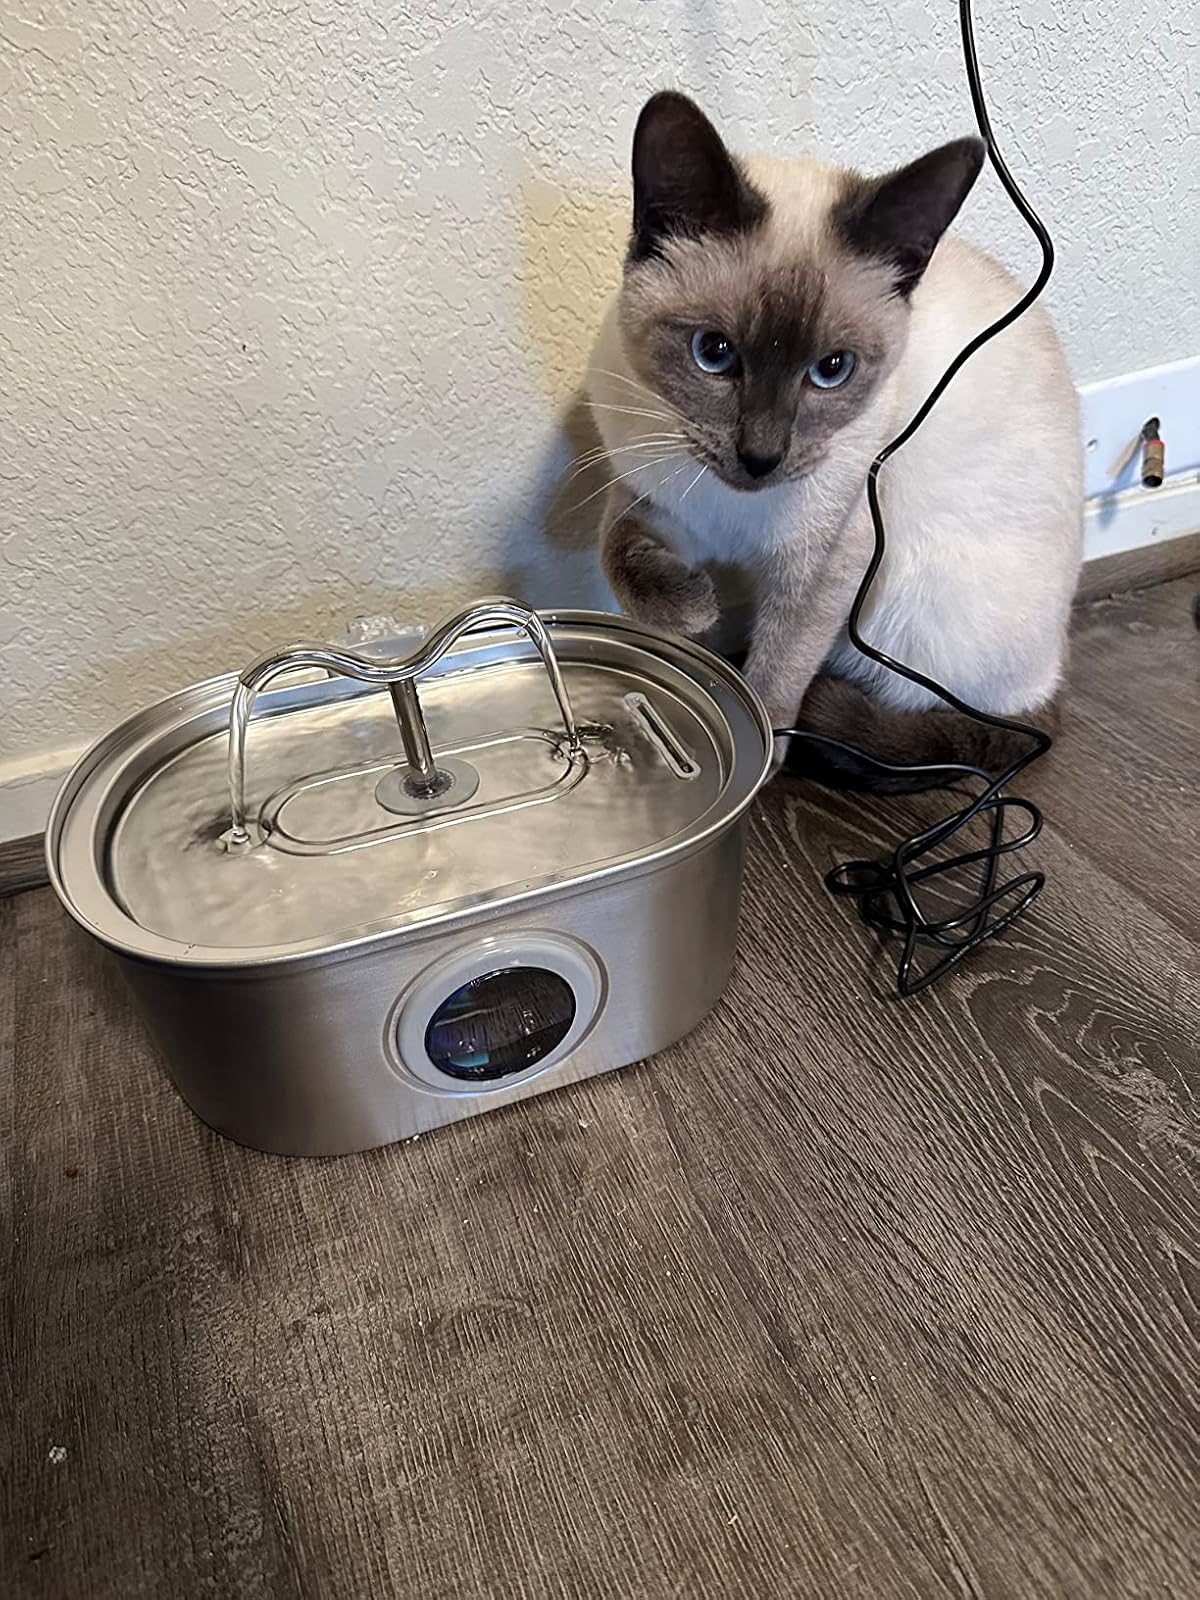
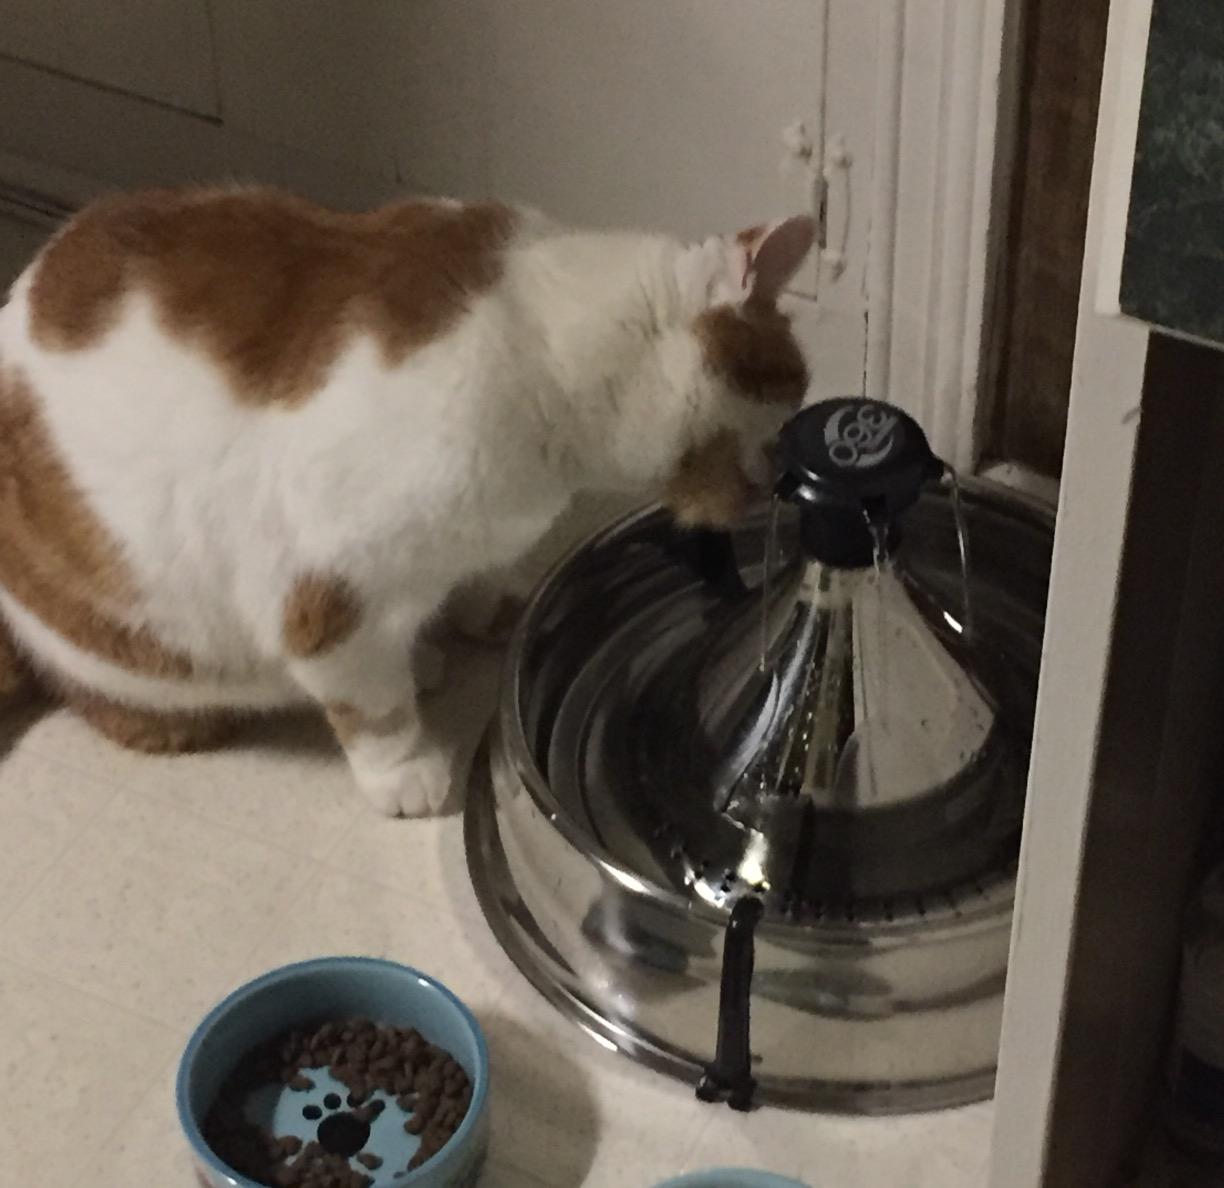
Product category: items_bowl
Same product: no